Montreux–Glion–Rochers-de-Naye railway line

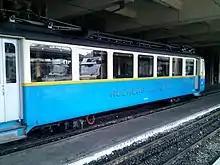
A train in the Rochers-de-Naye platforms at Montreux station

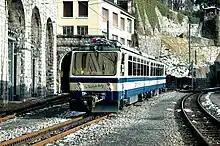
A Rochers-de-Naye train in a siding at Montreux; the running line enters the tunnel to the left of the train; the line on the right belongs to the Montreux–Lenk im Simmental line

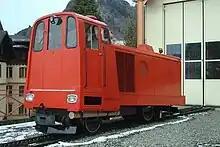
MTGN No.4, the line's diesel locomotive at Glion

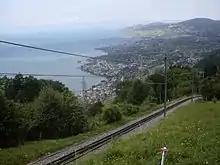
The line between Glion and Caux

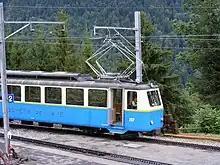
A train on the Montreux-Rochers de Naye line at Caux

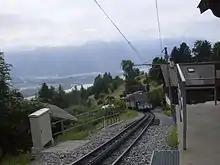
Train approaching the Haut de Caux stop, with Lake Geneva and the French Alps behind

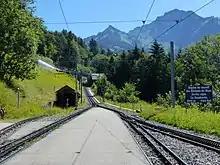
Caux station with Rochers de Naye

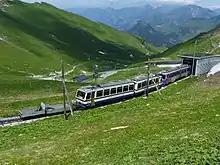
A train approaching the summit

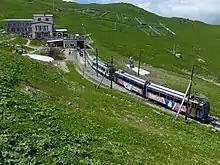
The summit station

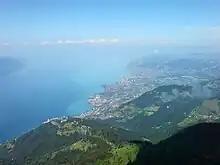
The view from the summit

The Montreux–Glion–Rochers-de-Naye railway line is an electrically operated rack railway in Switzerland with a track gauge of . The line connects the resort of Montreux, on the shores of Lake Geneva, with the summit of the Rochers de Naye mountain. The line operates via the village of Glion, on the mountainside above Montreux, where it connects with the Territet–Glion funicular.